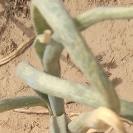
Crop: Onion
Condition: virosis-d